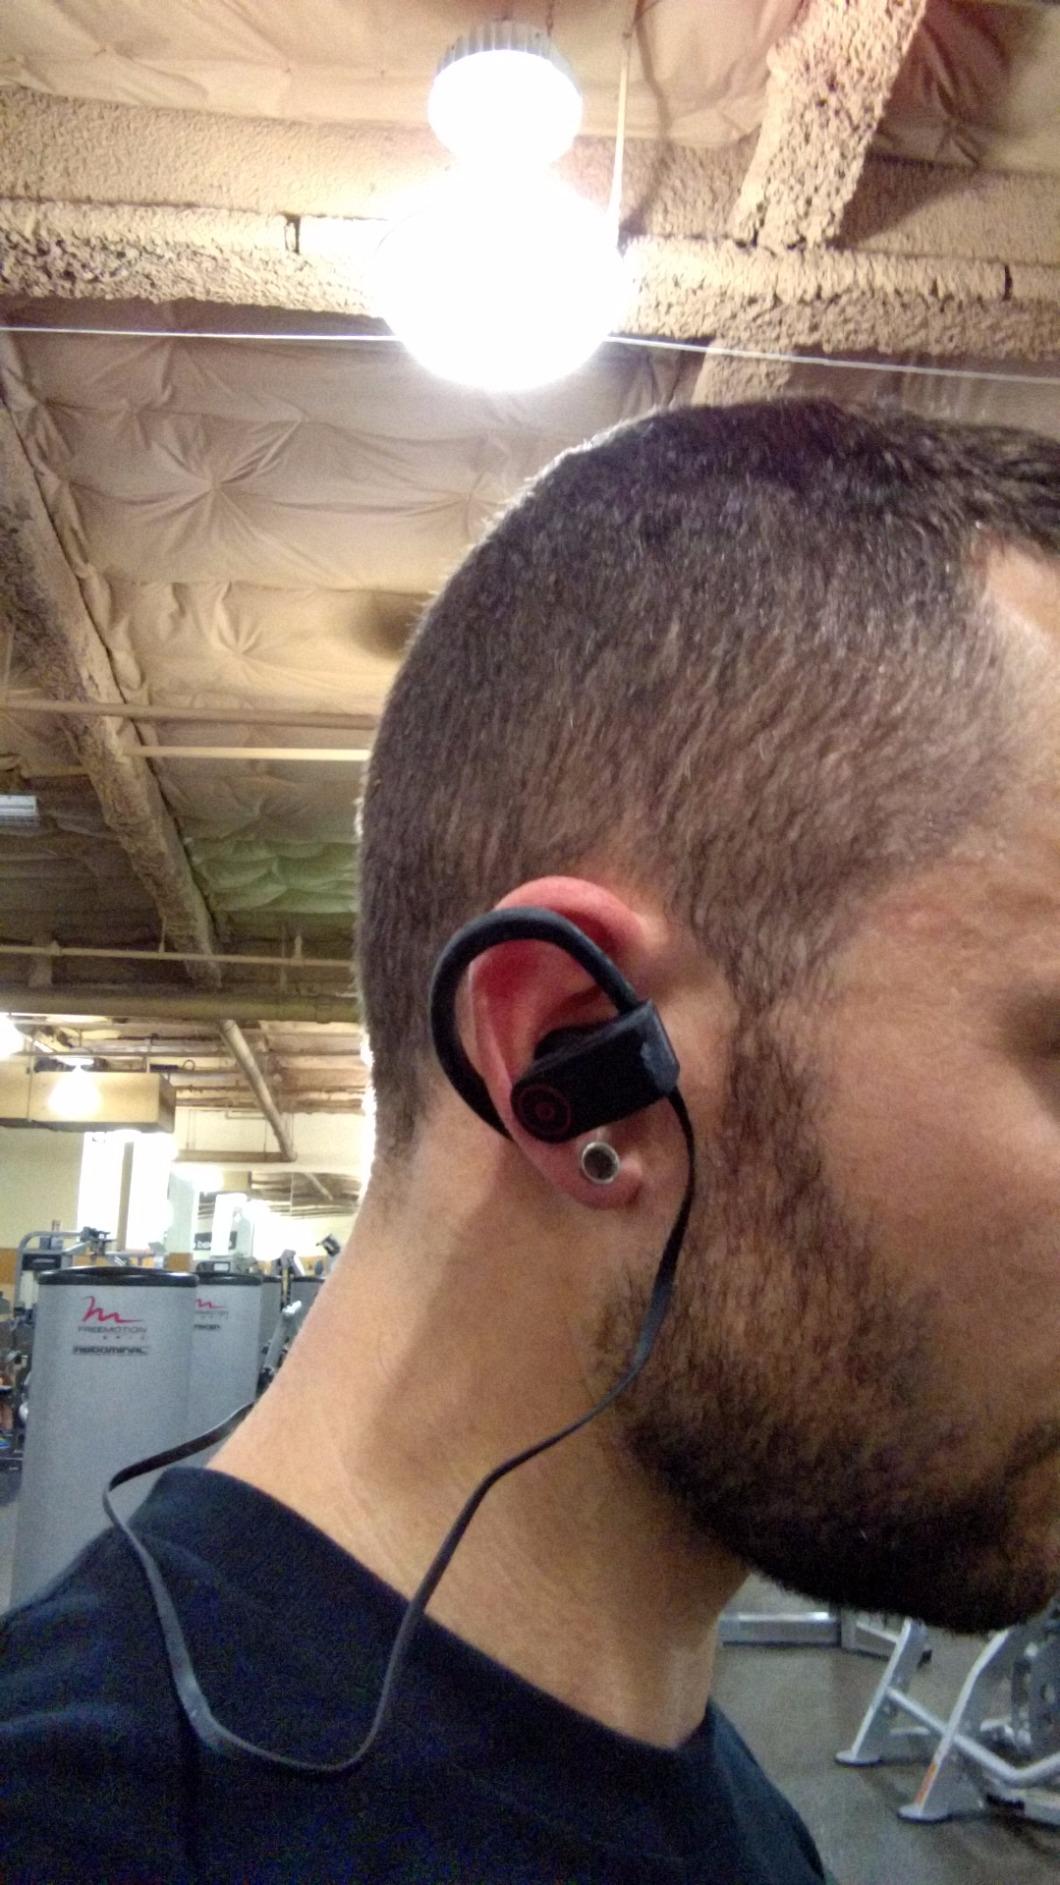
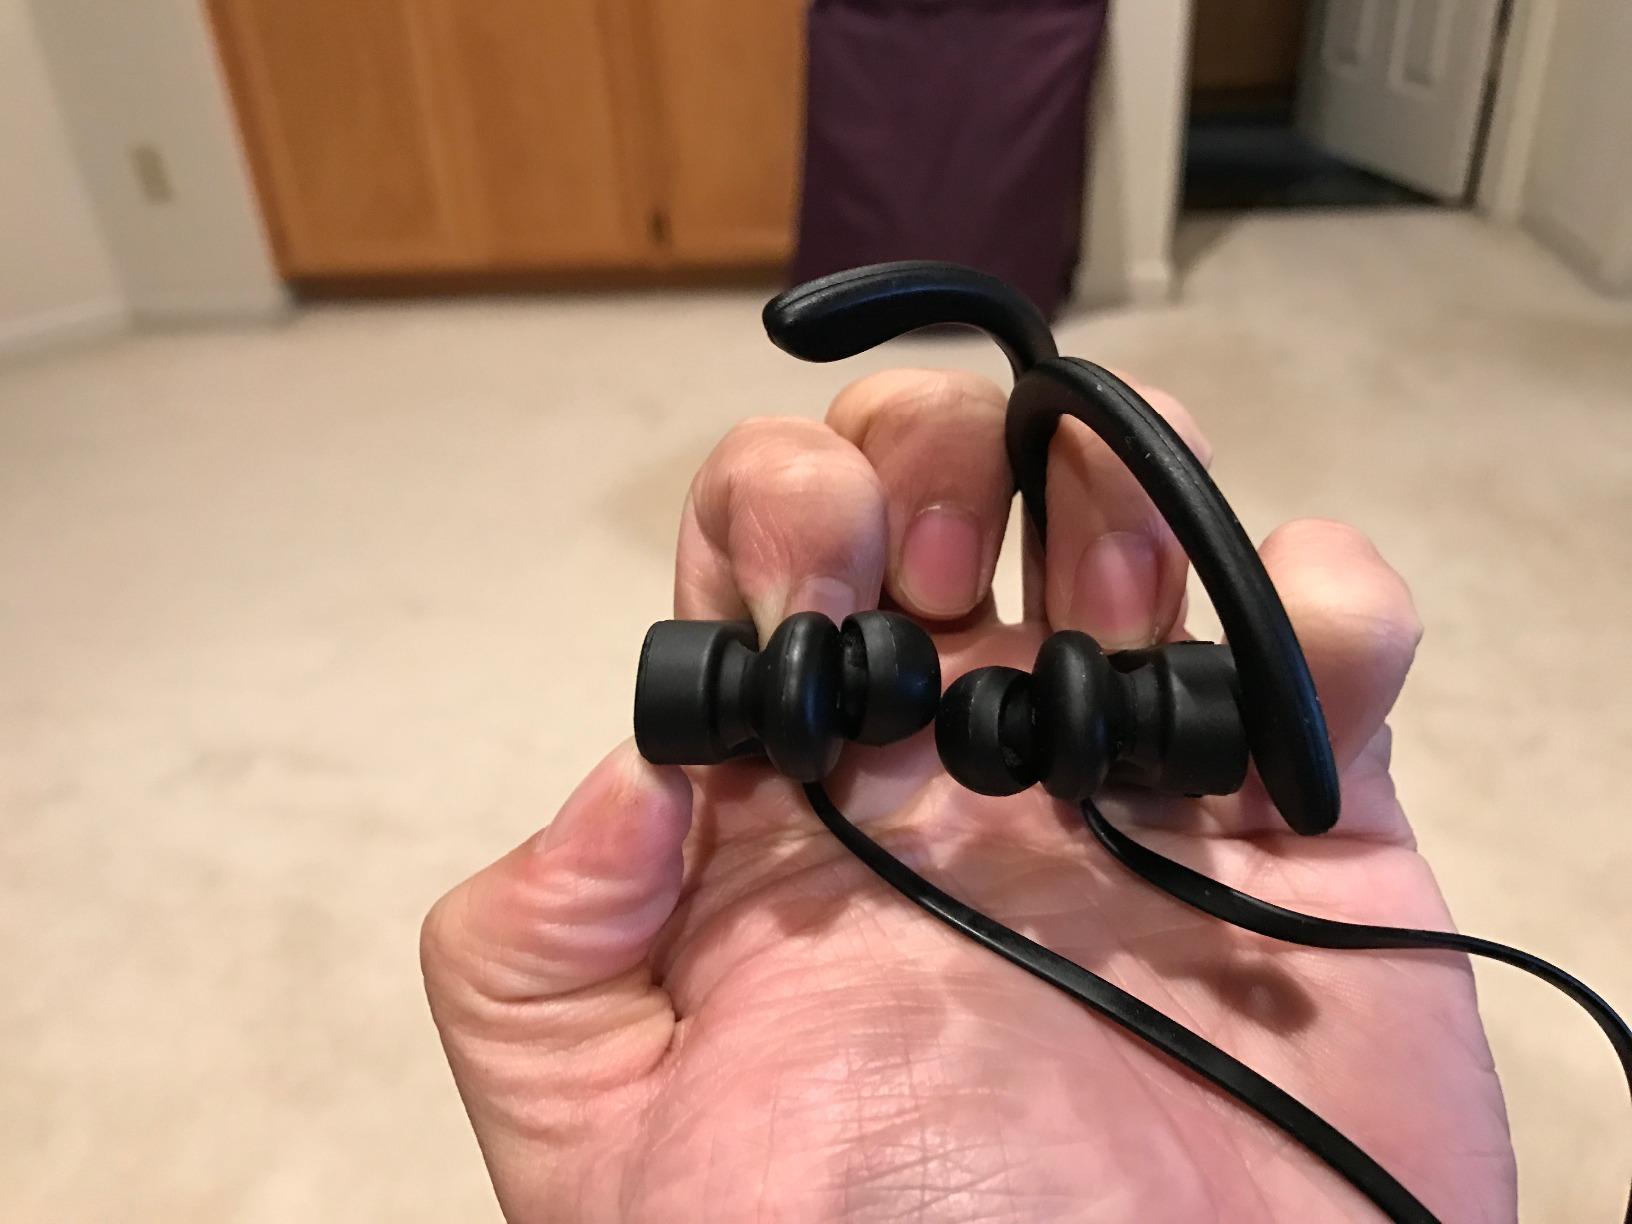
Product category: headphones
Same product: yes